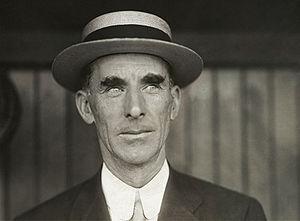
Connie Mack, lorsqu'il était directeur des Philadelphia Athletics.
Le manager ou gérant est le nom donné à l'entraîneur principal d'une équipe de baseball. Il est secondé par un ensemble d'instructeurs qui le conseillent et qui s'occupent des différents aspects du jeu, comme l'entraînement des lanceurs ou des frappeurs.
Cornelius Alexander Mack, né Cornelius Alexander McGillicuddy le 22 décembre 1862 à East Brookfield, Massachusetts, et mort le 8 février 1956 à Philadelphie, est un joueur professionnel de baseball, un manager et propriétaire de club. Considéré comme l'un des plus grands managers de l'histoire de la Ligue majeure de baseball, il détient les records de victoires, défaites et rencontres gérées en Ligue majeure. Il fut le manager des Athletics de Philadelphia pendant 50 saisons consécutives et remporta cinq séries mondiales et neuf titres de Ligue américaine avec cette équipe.